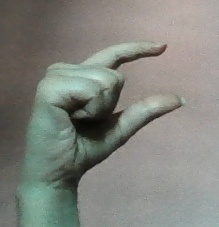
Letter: dal